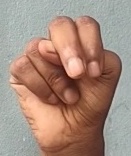
ASL sign: N